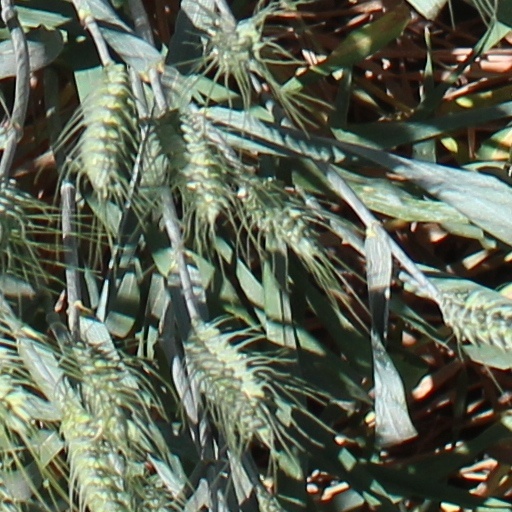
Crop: wheat